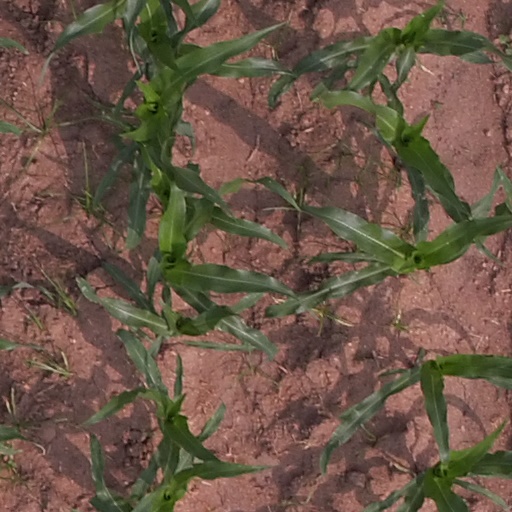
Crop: maize; corn